Cultural impact of Taylor Swift

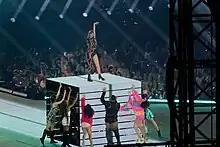
A scene in the Eras Tour where Swift is surrounded by dancers dressed in costumes from her different "eras"

Swift has ventured into diverse genres and undertaken artistic reinventions throughout her career. "Pitchfork" opined in 2021 that Swift changed the music landscape forever with a "singularly perceptive" catalog that accommodates musical and cultural shifts. Harbron stated Swift's genre-spanning career encouraged her peers to experiment with diverse sounds. The BBC and "Time" designated Swift a "music chameleon". Swift stated that she "knew she had to keep innovating" to stay ahead of record labels working to replace her.